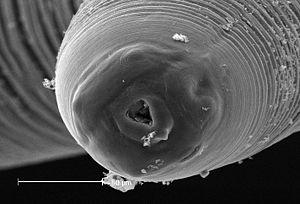
Anisakis est un genre de nématodes parasites, qui au cours de leur vie passent par des poissons et des mammifères marins. Ils peuvent infecter les êtres humains et provoquent l'anisakiase. La consommation de poisson cru infecté par Anisakis spp. peut provoquer une réaction allergique chez les personnes préalablement sensibilisées par un autre contact, dont l’organisme produit donc des immunoglobulines E spécifiques, avec parfois un choc anaphylactique.